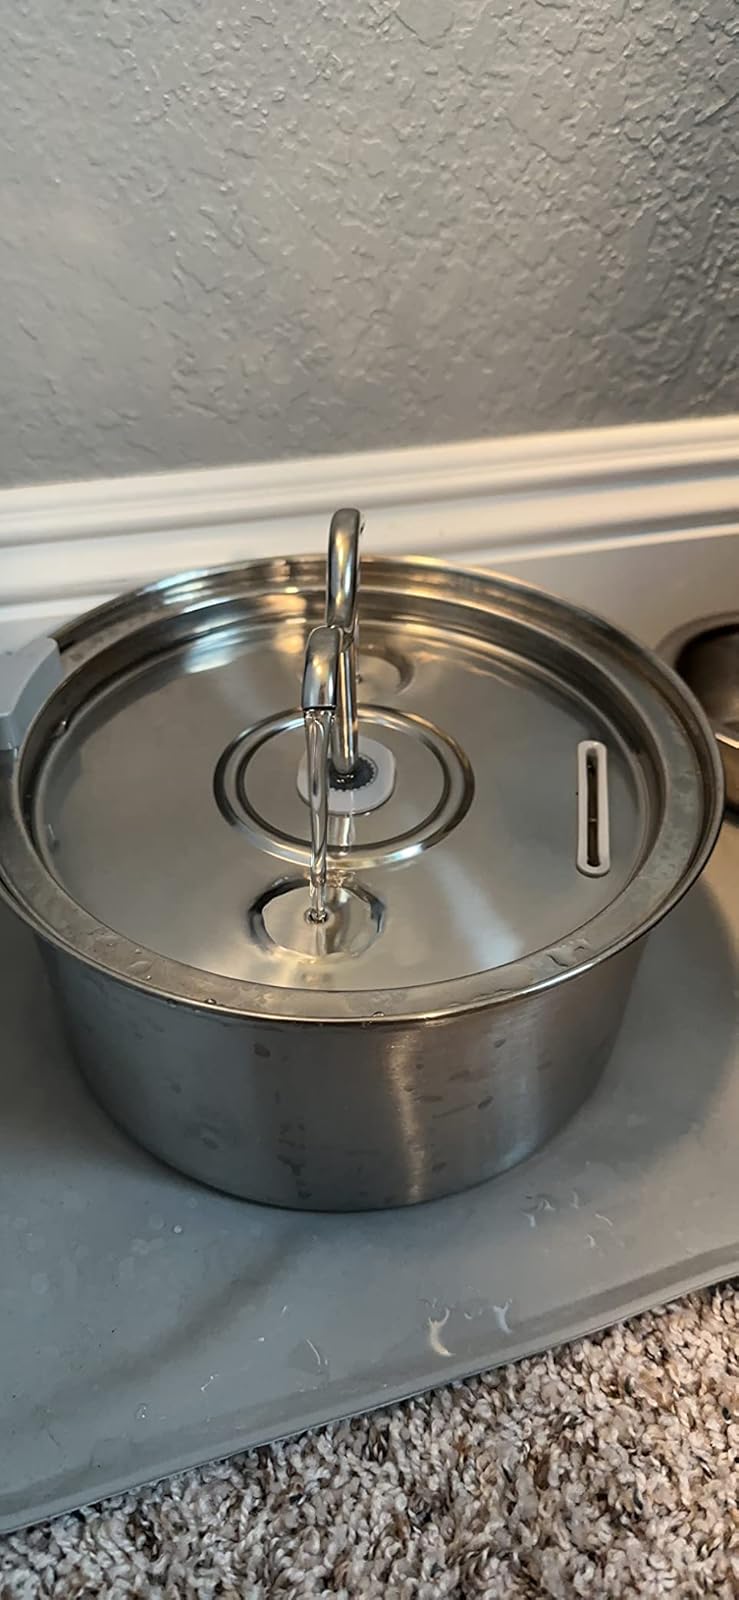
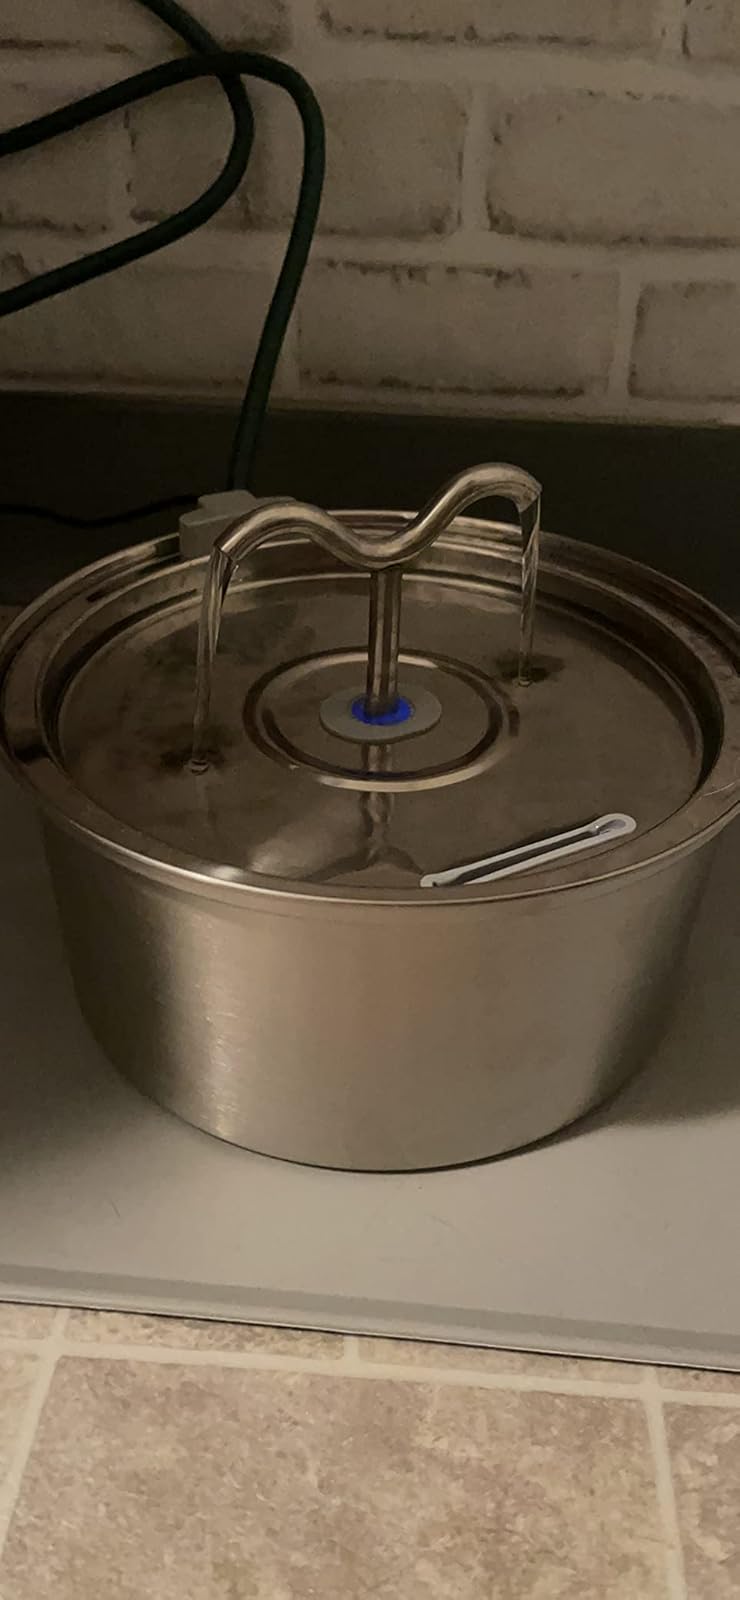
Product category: items_bowl
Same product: yes